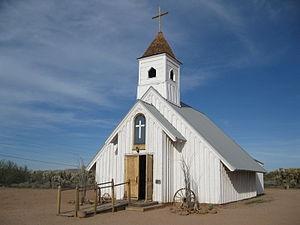
Un ranch de cinéma est, aux États-Unis, un ranch qui est, au moins partiellement, dédié à une utilisation en tant qu'ensemble de plateaux de tournage pour la création et la production de films cinématographiques et de productions télévisées.
L'Apacheland Movie Ranch est un ranch de cinéma qui était situé dans la région d'Apache Junction à Phoenix, en Arizona.